Strafford County Farm

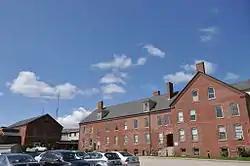
Almshouse is on the right, jail on the left

The Strafford County Farm is a complex of buildings in Dover, New Hampshire, historically associated with the management of the poor and criminals of Strafford County. A significant portion of the farm is now taken up by the modern Strafford County Jail, but several historic buildings survive on the campus, which were listed on the National Register of Historic Places in 1981. These include the 1881 almshouse and the 1907 county jail.